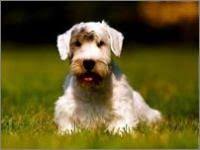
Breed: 211-n000058-Sealyham_terrier